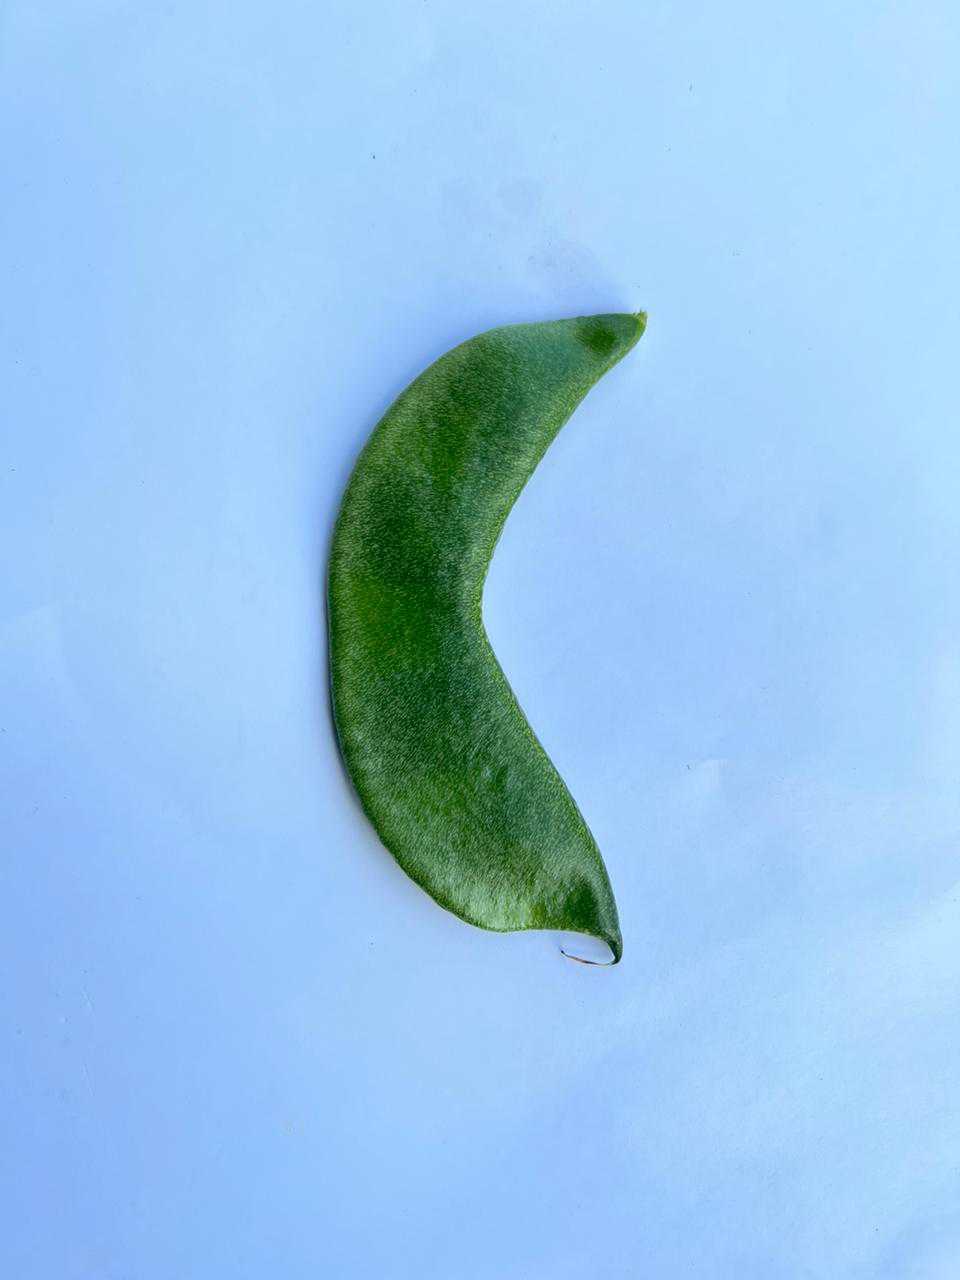
Label: Lablab purpureus